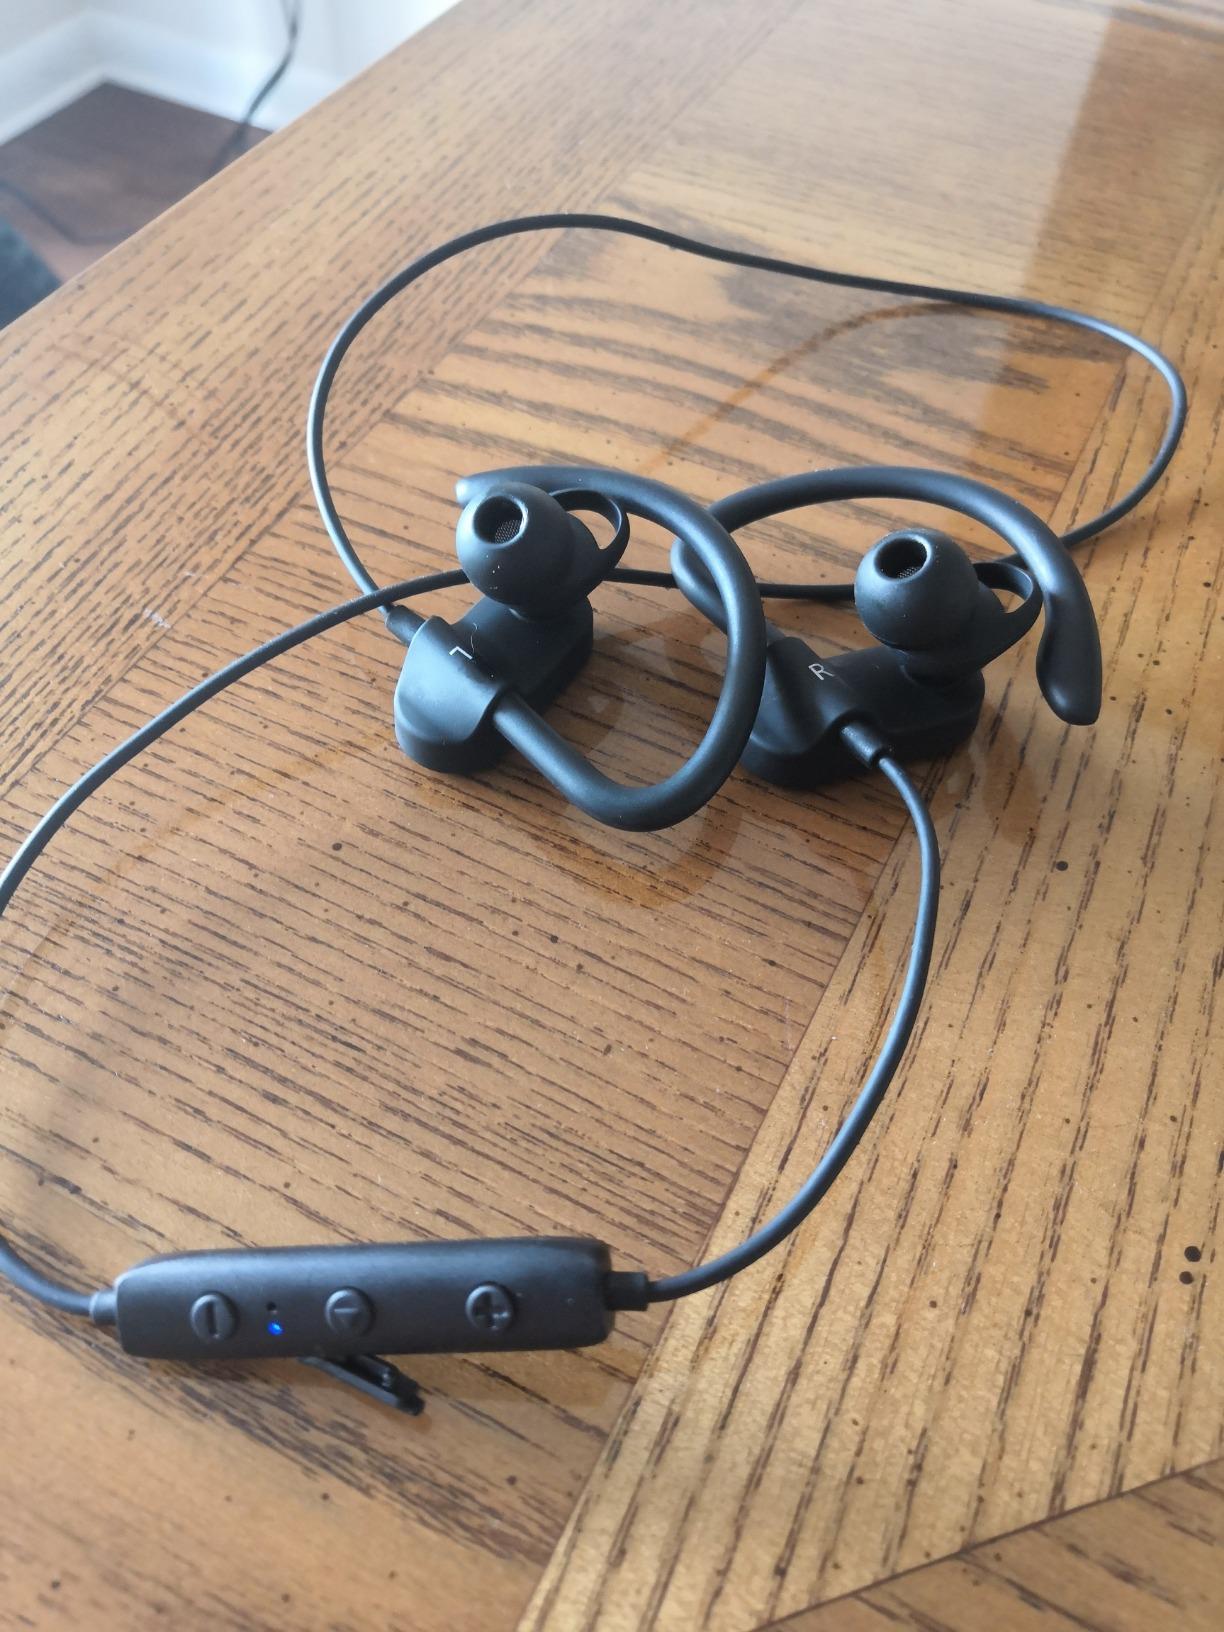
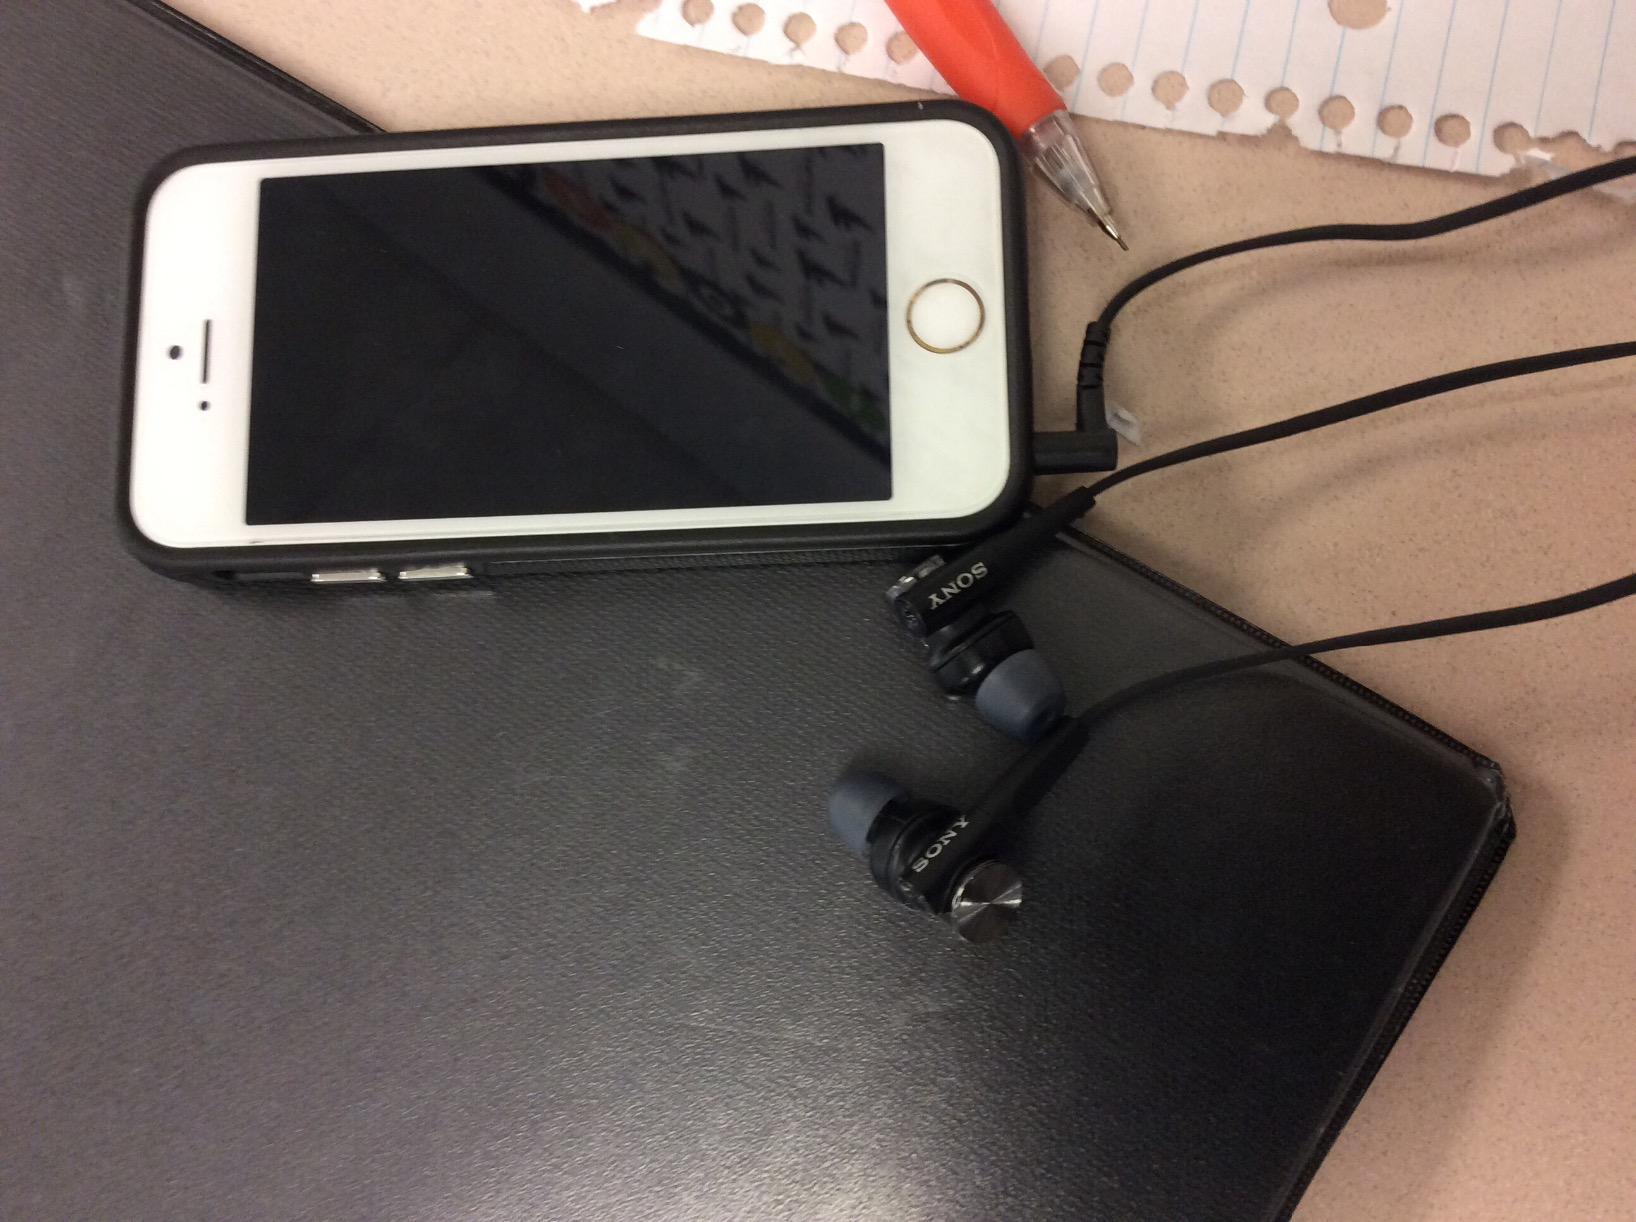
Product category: headphones
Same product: no